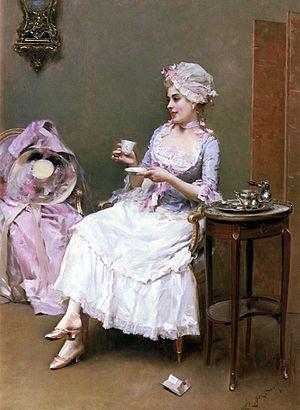
L'histoire du chocolat en Espagne est une partie de l'histoire culinaire espagnole débutant au XVIᵉ siècle, depuis la découverte du cacao par les Espagnols en Amérique Centrale au début de la colonisation de l'Amérique, jusqu'à nos jours. Après la Conquête du Mexique, le cacao voyage comme marchandise en bateau depuis un port de Nouvelle-Espagne en direction des côtes espagnoles. Ce premier voyage transatlantique a lieu autour des années 1520. Le transport ne se fit avec régularité qu'à partir du XVIIᵉ siècle depuis le port de Veracruz, avec l'ouverture d'une route commerciale maritime qui approvisionnera la demande croissante de l'Espagne puis quelque temps après de toute l'Europe.